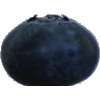
Label: Blueberry 1